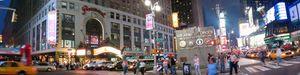
Times Square est un quartier de la ville de New York, situé dans l'arrondissement de Manhattan, qui tire son nom de l'ancien siège du New York Times. Situé entre la 42ᵉ rue et Broadway, il comprend les blocs situés entre la Sixième et la Neuvième Avenue d'est en ouest, d'une part, et les blocs entre les 39ᵉ à 52ᵉ rue du sud au nord, d'autre part. Il constitue la partie ouest du quartier commerçant de Midtown.